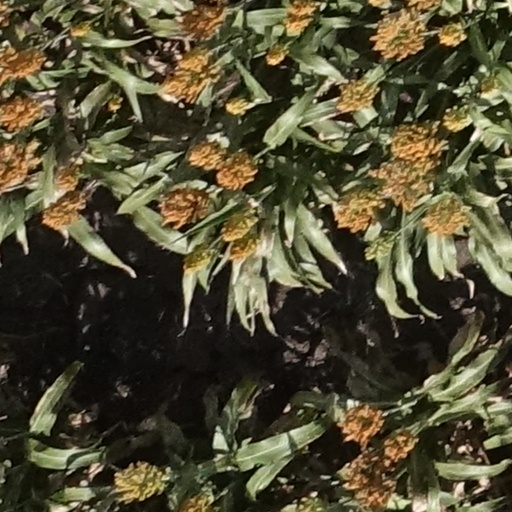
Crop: sorghum